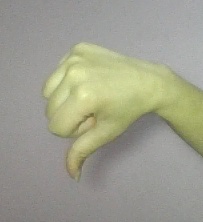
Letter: waw